List of mountains and hills of Japan by height

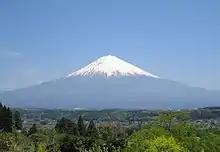
Mount Fuji, highest in Japan

As the generally accepted definition of a mountain (versus a hill) is 1000 m of height and 500 m of prominence, the following list is provided for convenience only.